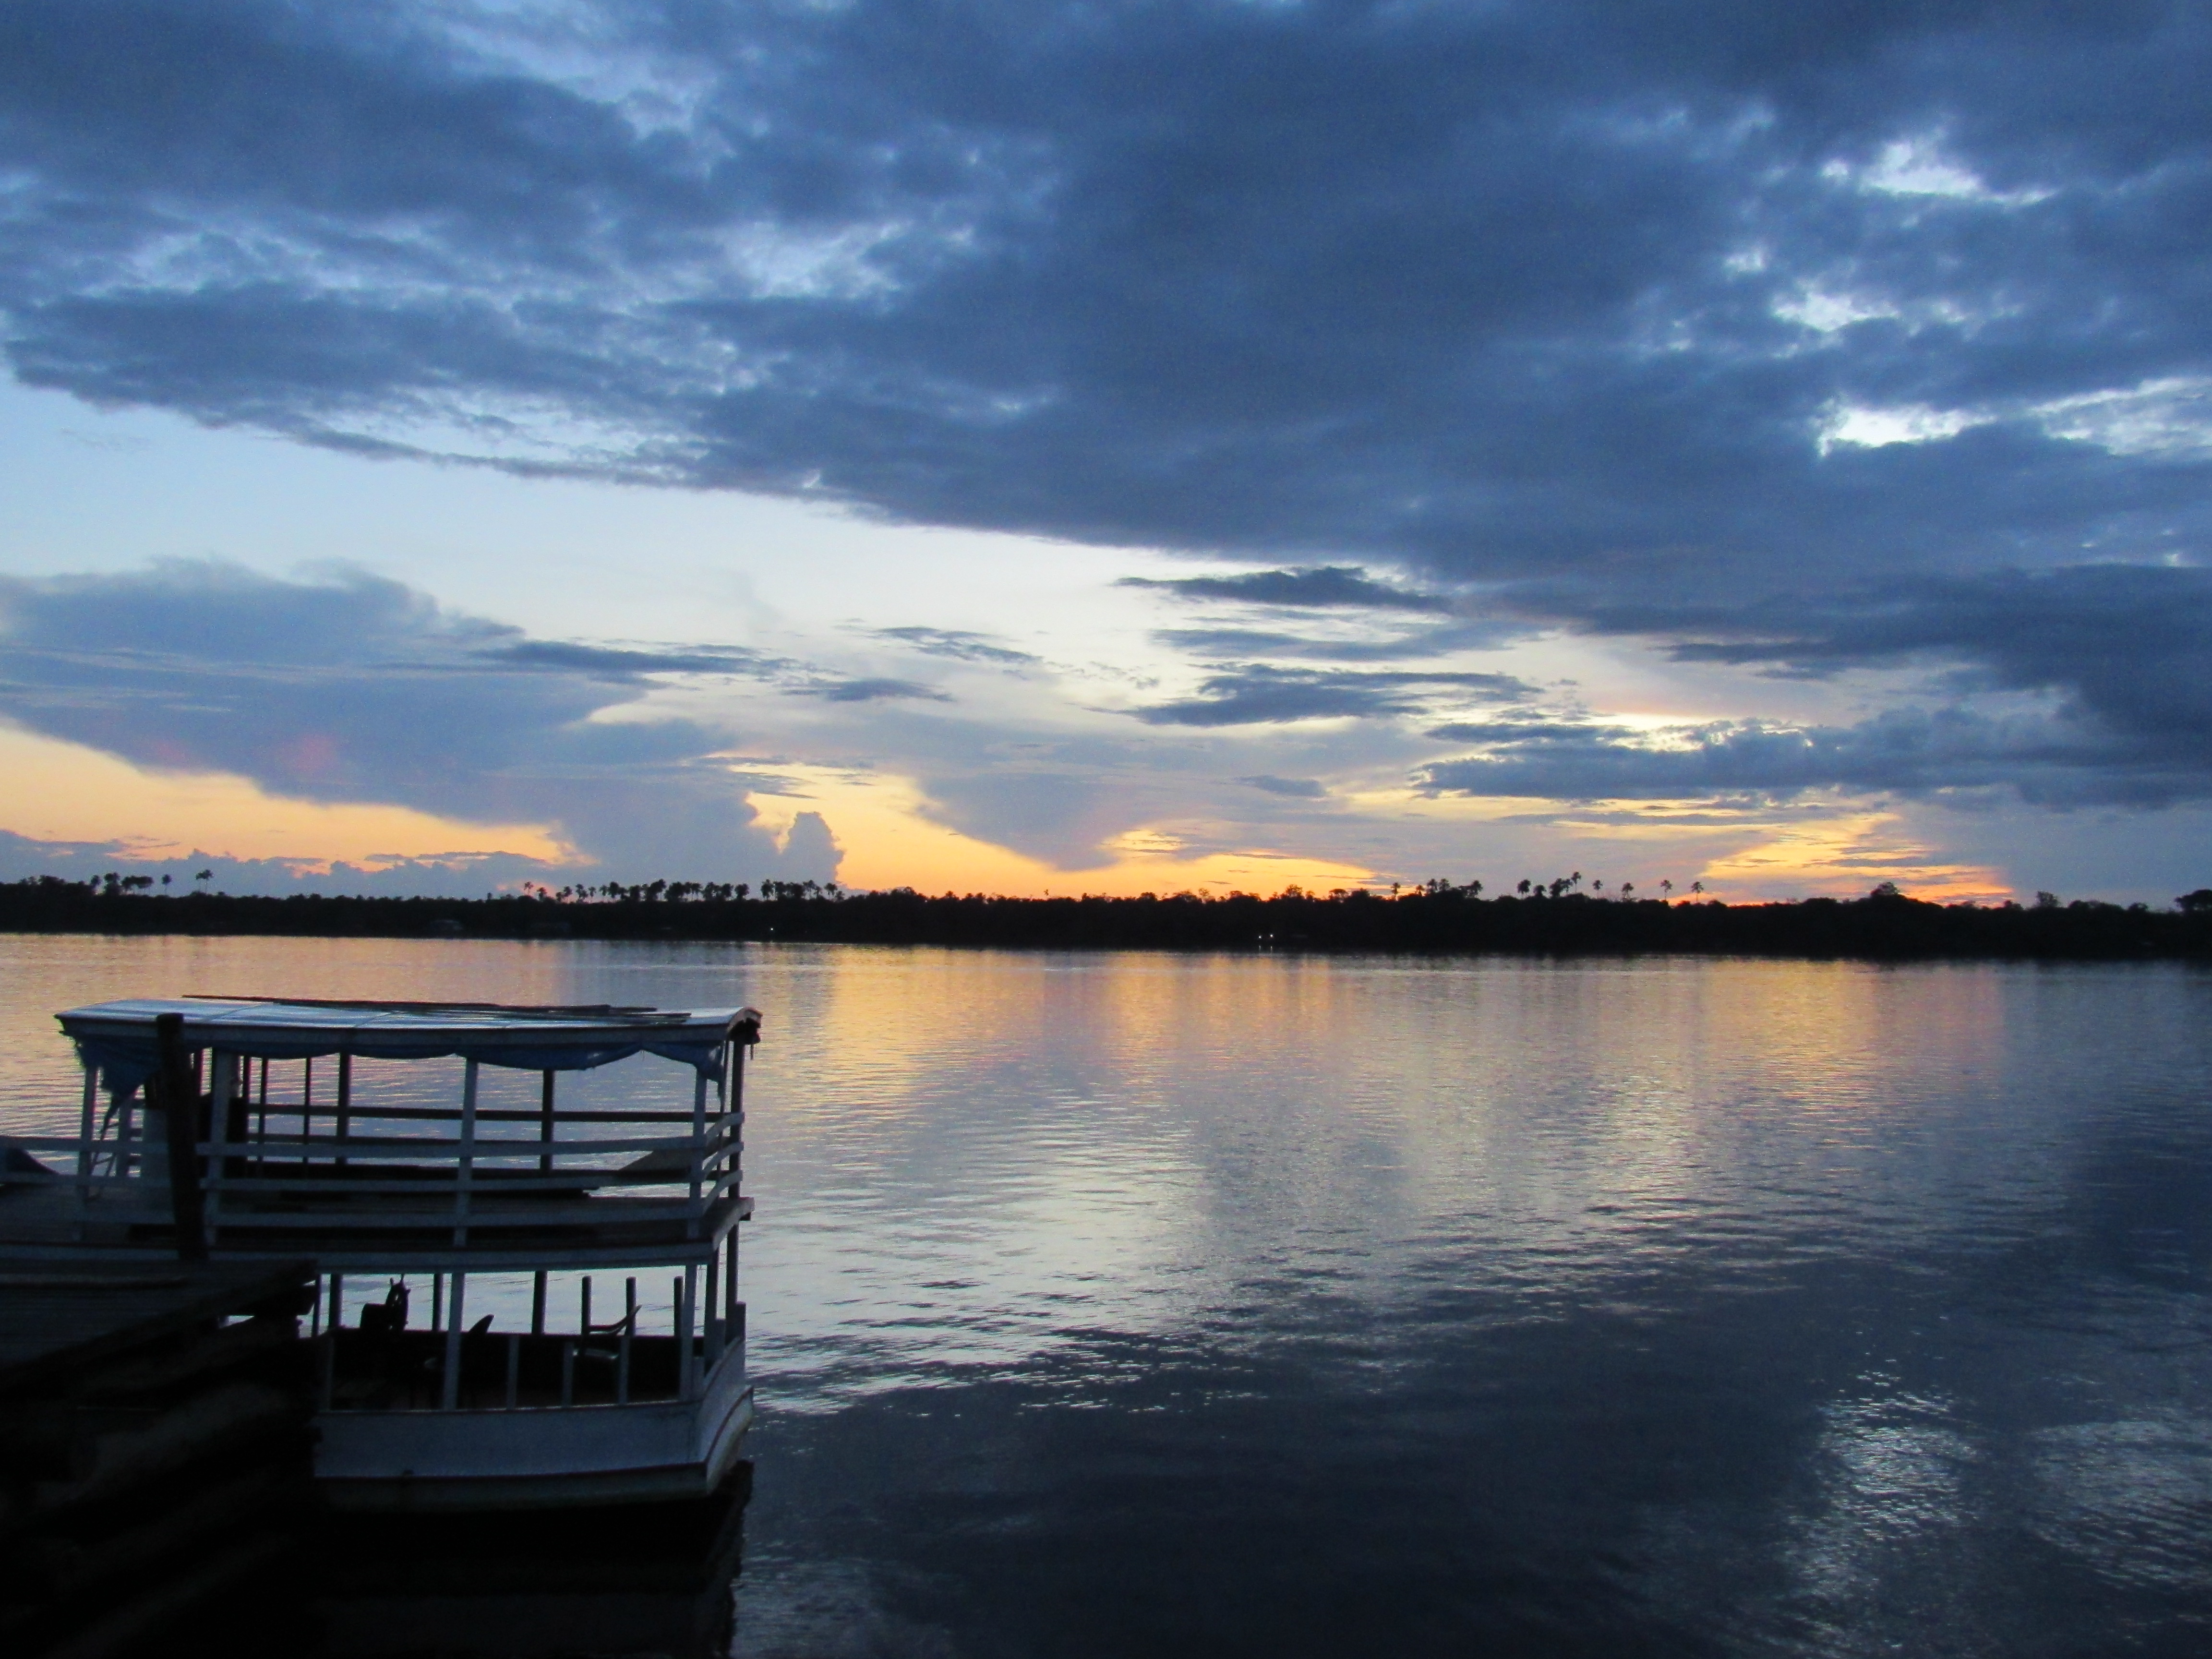
amazon, brazil, nature, sunset, river, sky, reflection, water, cloud, horizon, lake, calm, dusk, evening, reservoir, dock, sunrise, morning, loch, dawn, atmosphere, shore, sea, pier, sunlight, meteorological phenomenon, afterglow, landscape, tree, inlet